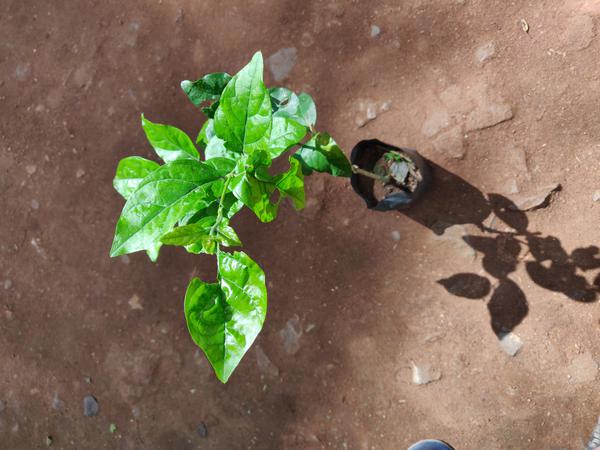
Plant: Jasmine